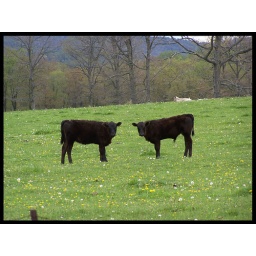
Two cows staring at my car somewhere near Deep Creek Lake in Western Maryland.